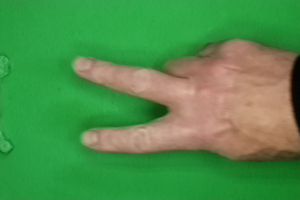
Label: scissors